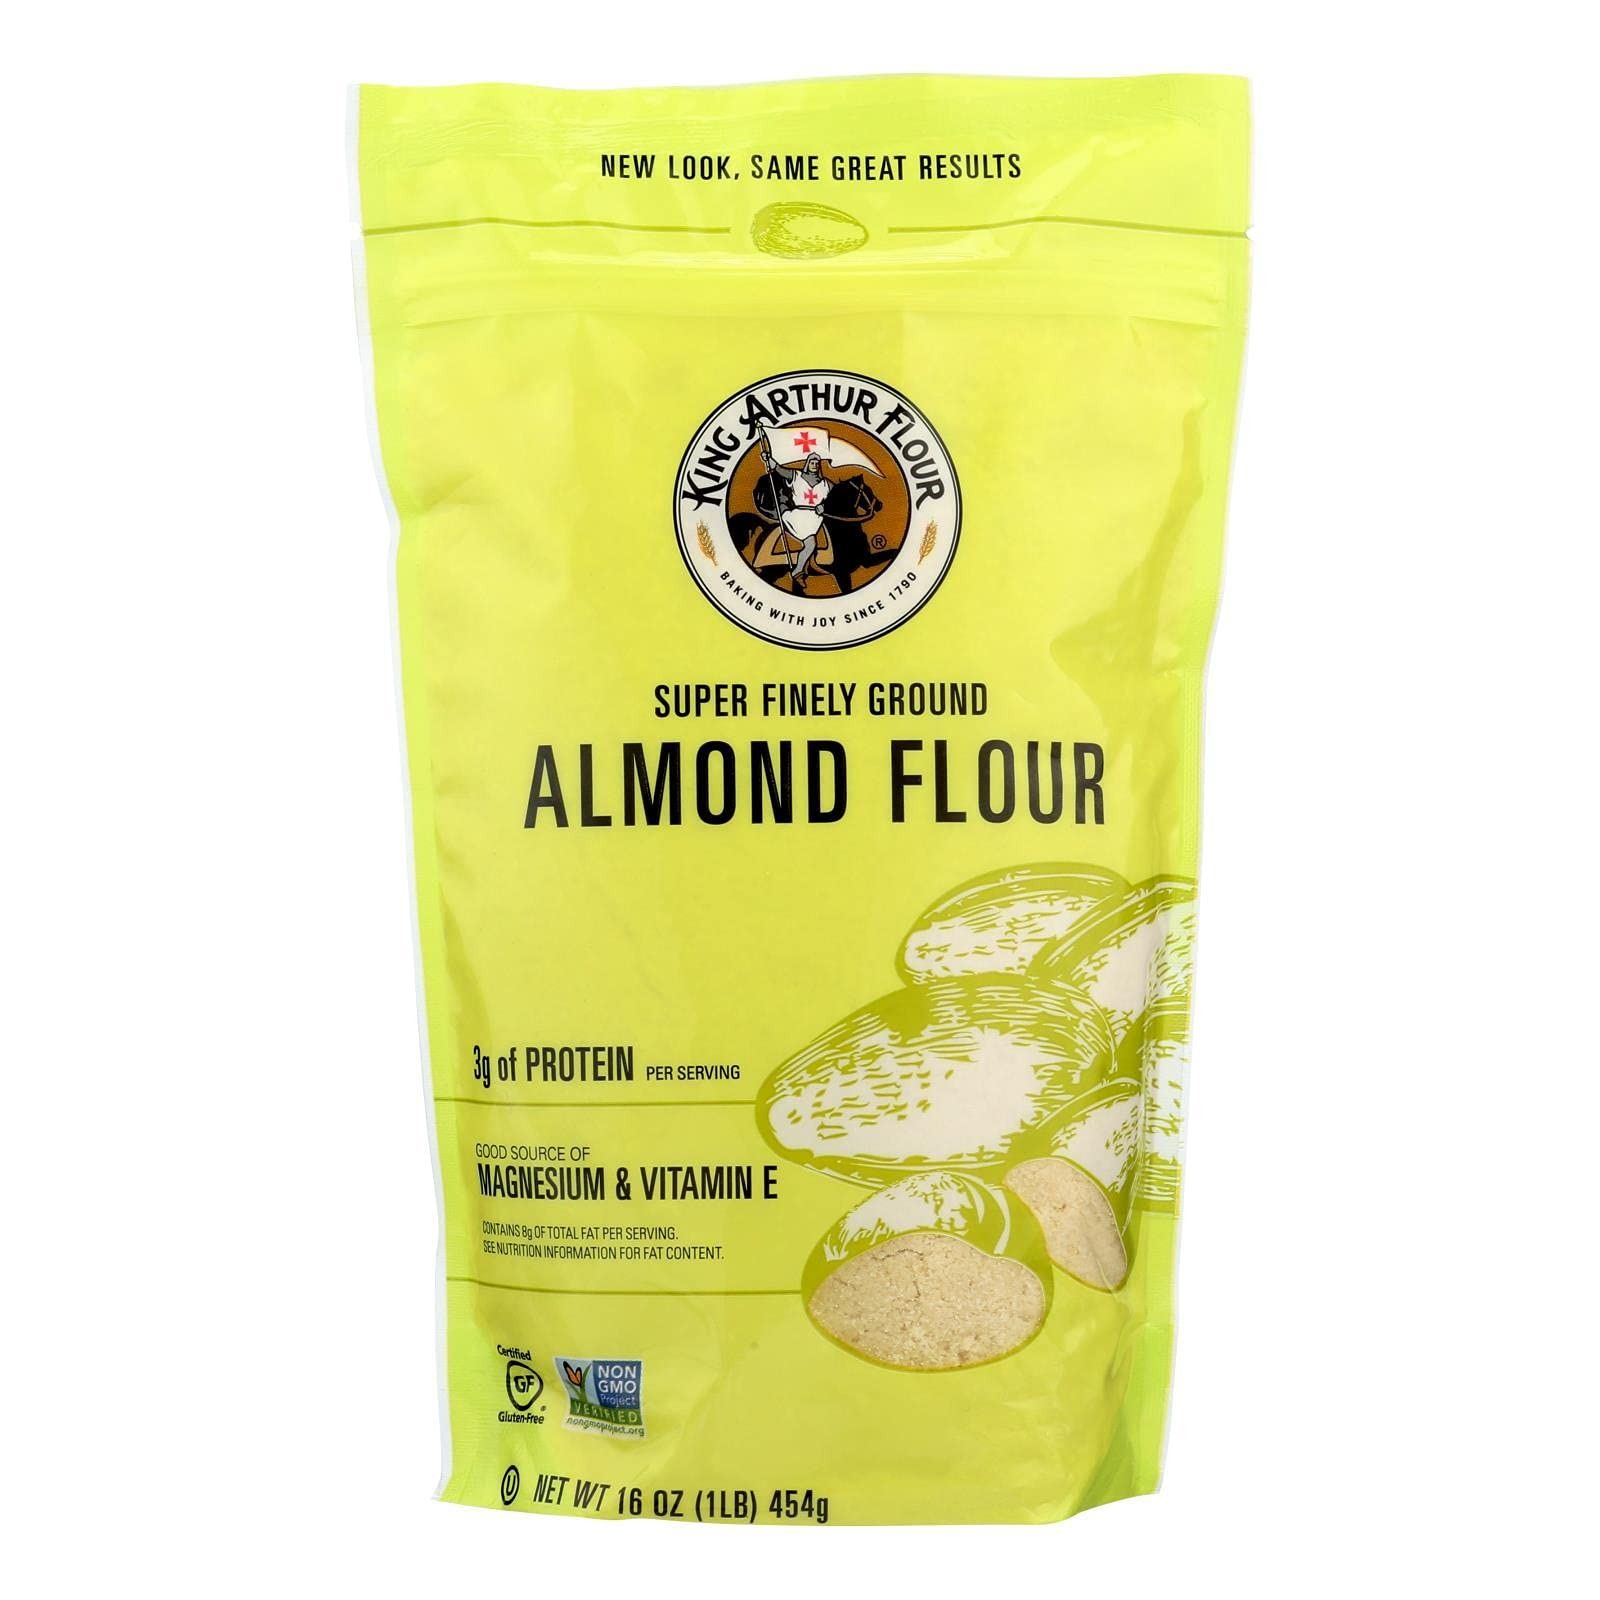
Item Name: King Arthur Flour Gluten-Free Almond Flour, 16 Ounce (Pack of 4)
Value: 64.0
Unit: Ounce

Price: 11.79